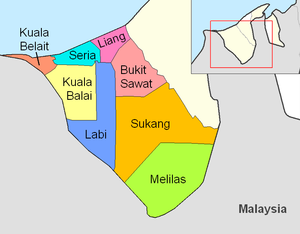
Belait est le plus grand des districts ou daerah du Sultanat du Brunei. Son nom provient du peuple natif du territoire, le peuple Belait.